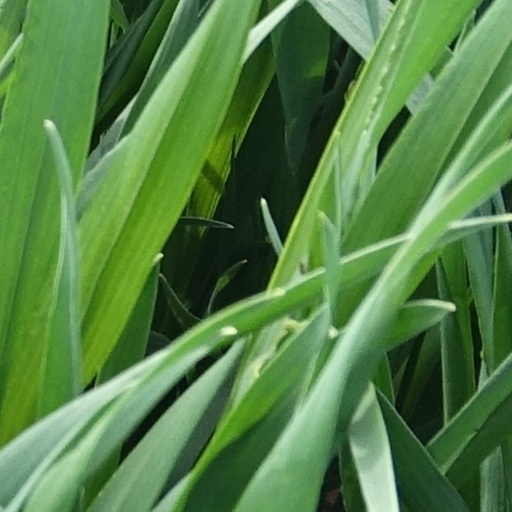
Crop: wheat